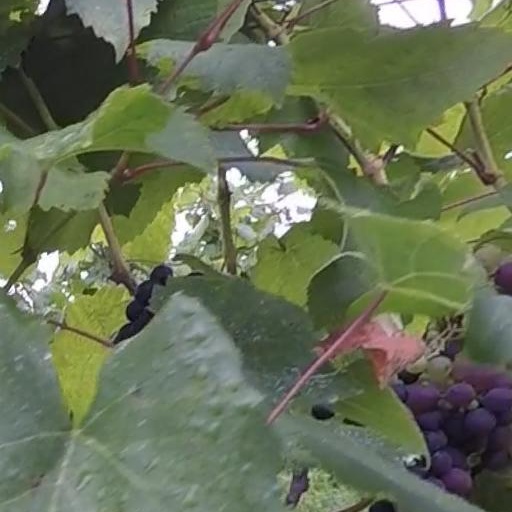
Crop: grape